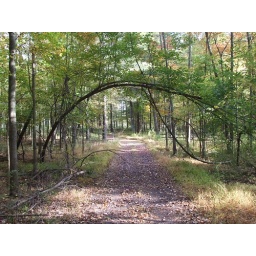
Interesting bending tree arching over horse trail